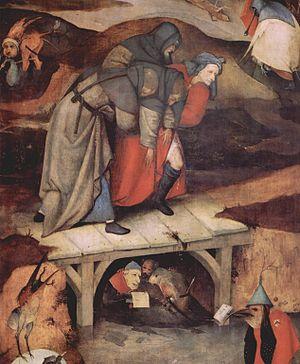
Jheronimus van Aken [ɦijeːˈroːnimʏs fɑn 'aːkə], dit Jérôme Bosch, ou Jheronimus Bosch [bɔs], né vers 1450 à Bois-le-Duc et mort en août 1516 dans la même ville, est un peintre néerlandais, du mouvement des primitifs flamands.